Legon

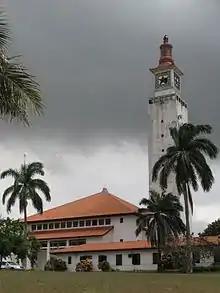
Legon Tower at the University of Ghana campus

The university has its own elementary and middle schools known commonly as the University Primary and Junior Secondary School (UPS) and the University of Ghana Staff Village Basic School. Students who attend UPS school are predominantly kin to the lecturers and senior staff of the University of Ghana.